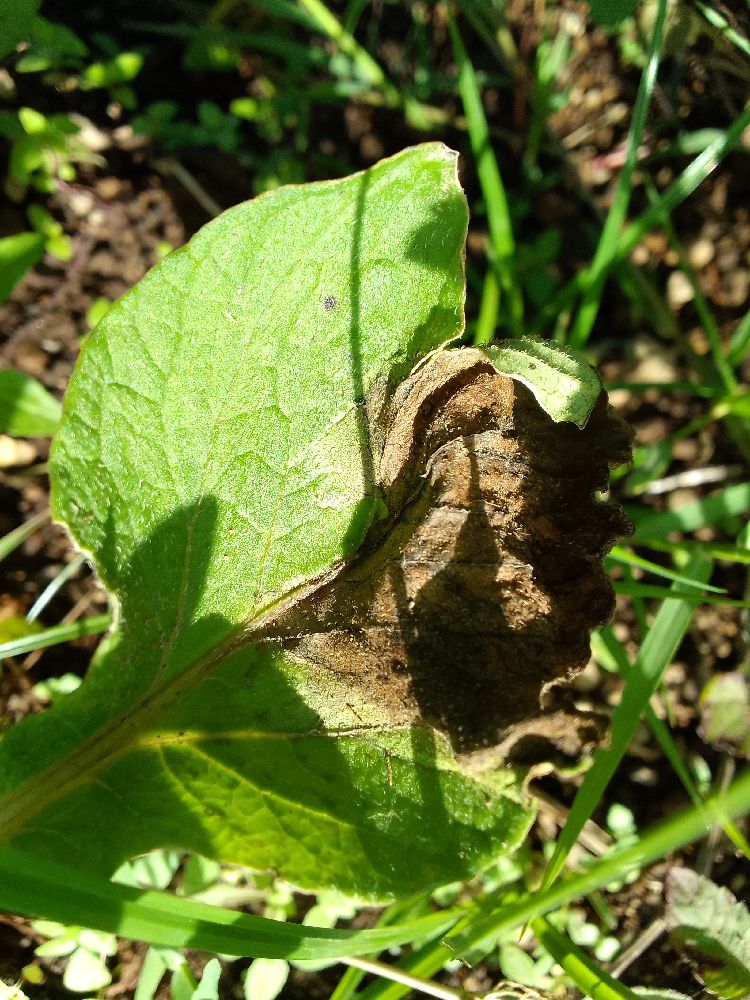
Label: Late blight